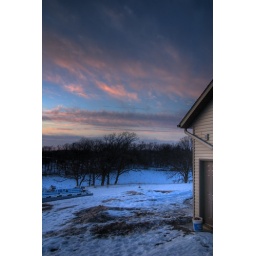
Standing at the southwest corner of our house the garage in view, I capture a beautiful sky as night approached.